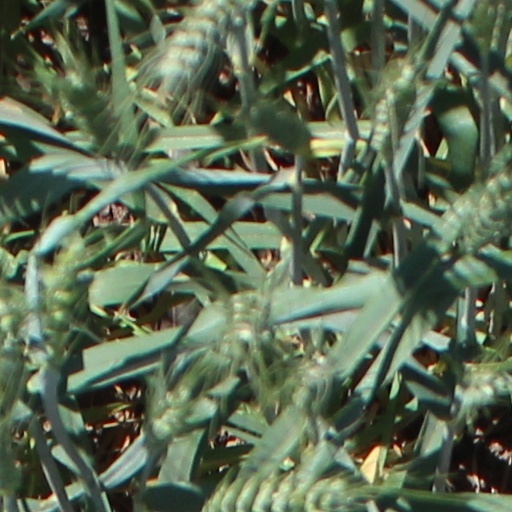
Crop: wheat